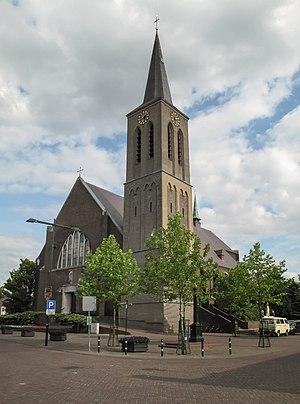
Velden est un village situé dans la commune néerlandaise de Venlo, dans la province du Limbourg. Le 1ᵉʳ janvier 2007, le village comptait 5 190 habitants.